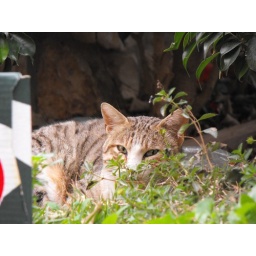
A cat IA cat I found sitting in our grden.